Pacifico Licutan

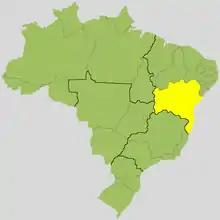
State of Bahia in Brazil, Capital, Salvador

Pacífico Licutan was a Muslim slave and Islamic community and religious leader in colonial Brazil in the 1800s, and was involved in the 1835 Malê Revolt in a leadership capacity. He was not killed in the revolt but did die shortly afterwards, after 11 February 1835.